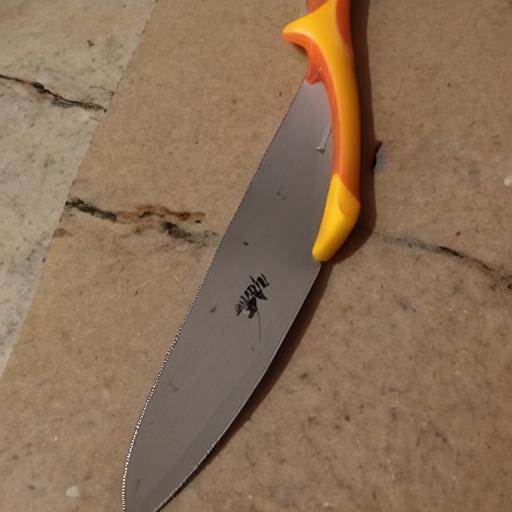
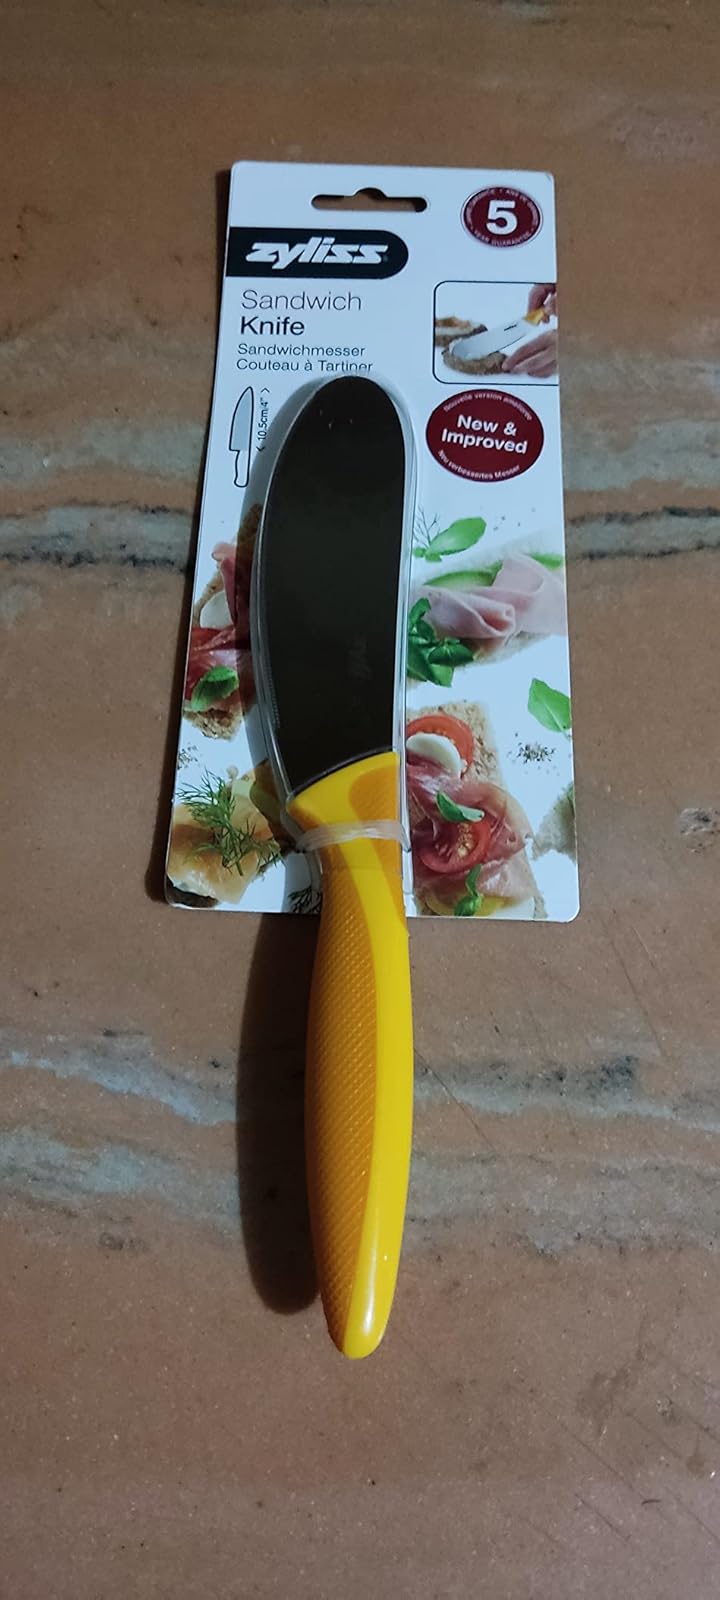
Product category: items_knife
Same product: no